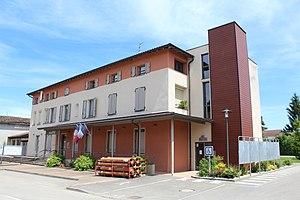
Mairie de Foissiat.
Foissiat est une commune française, située dans le département de l'Ain en région Auvergne-Rhône-Alpes.